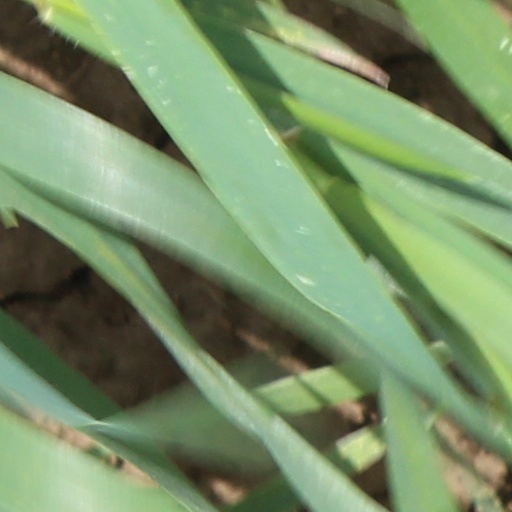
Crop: wheat